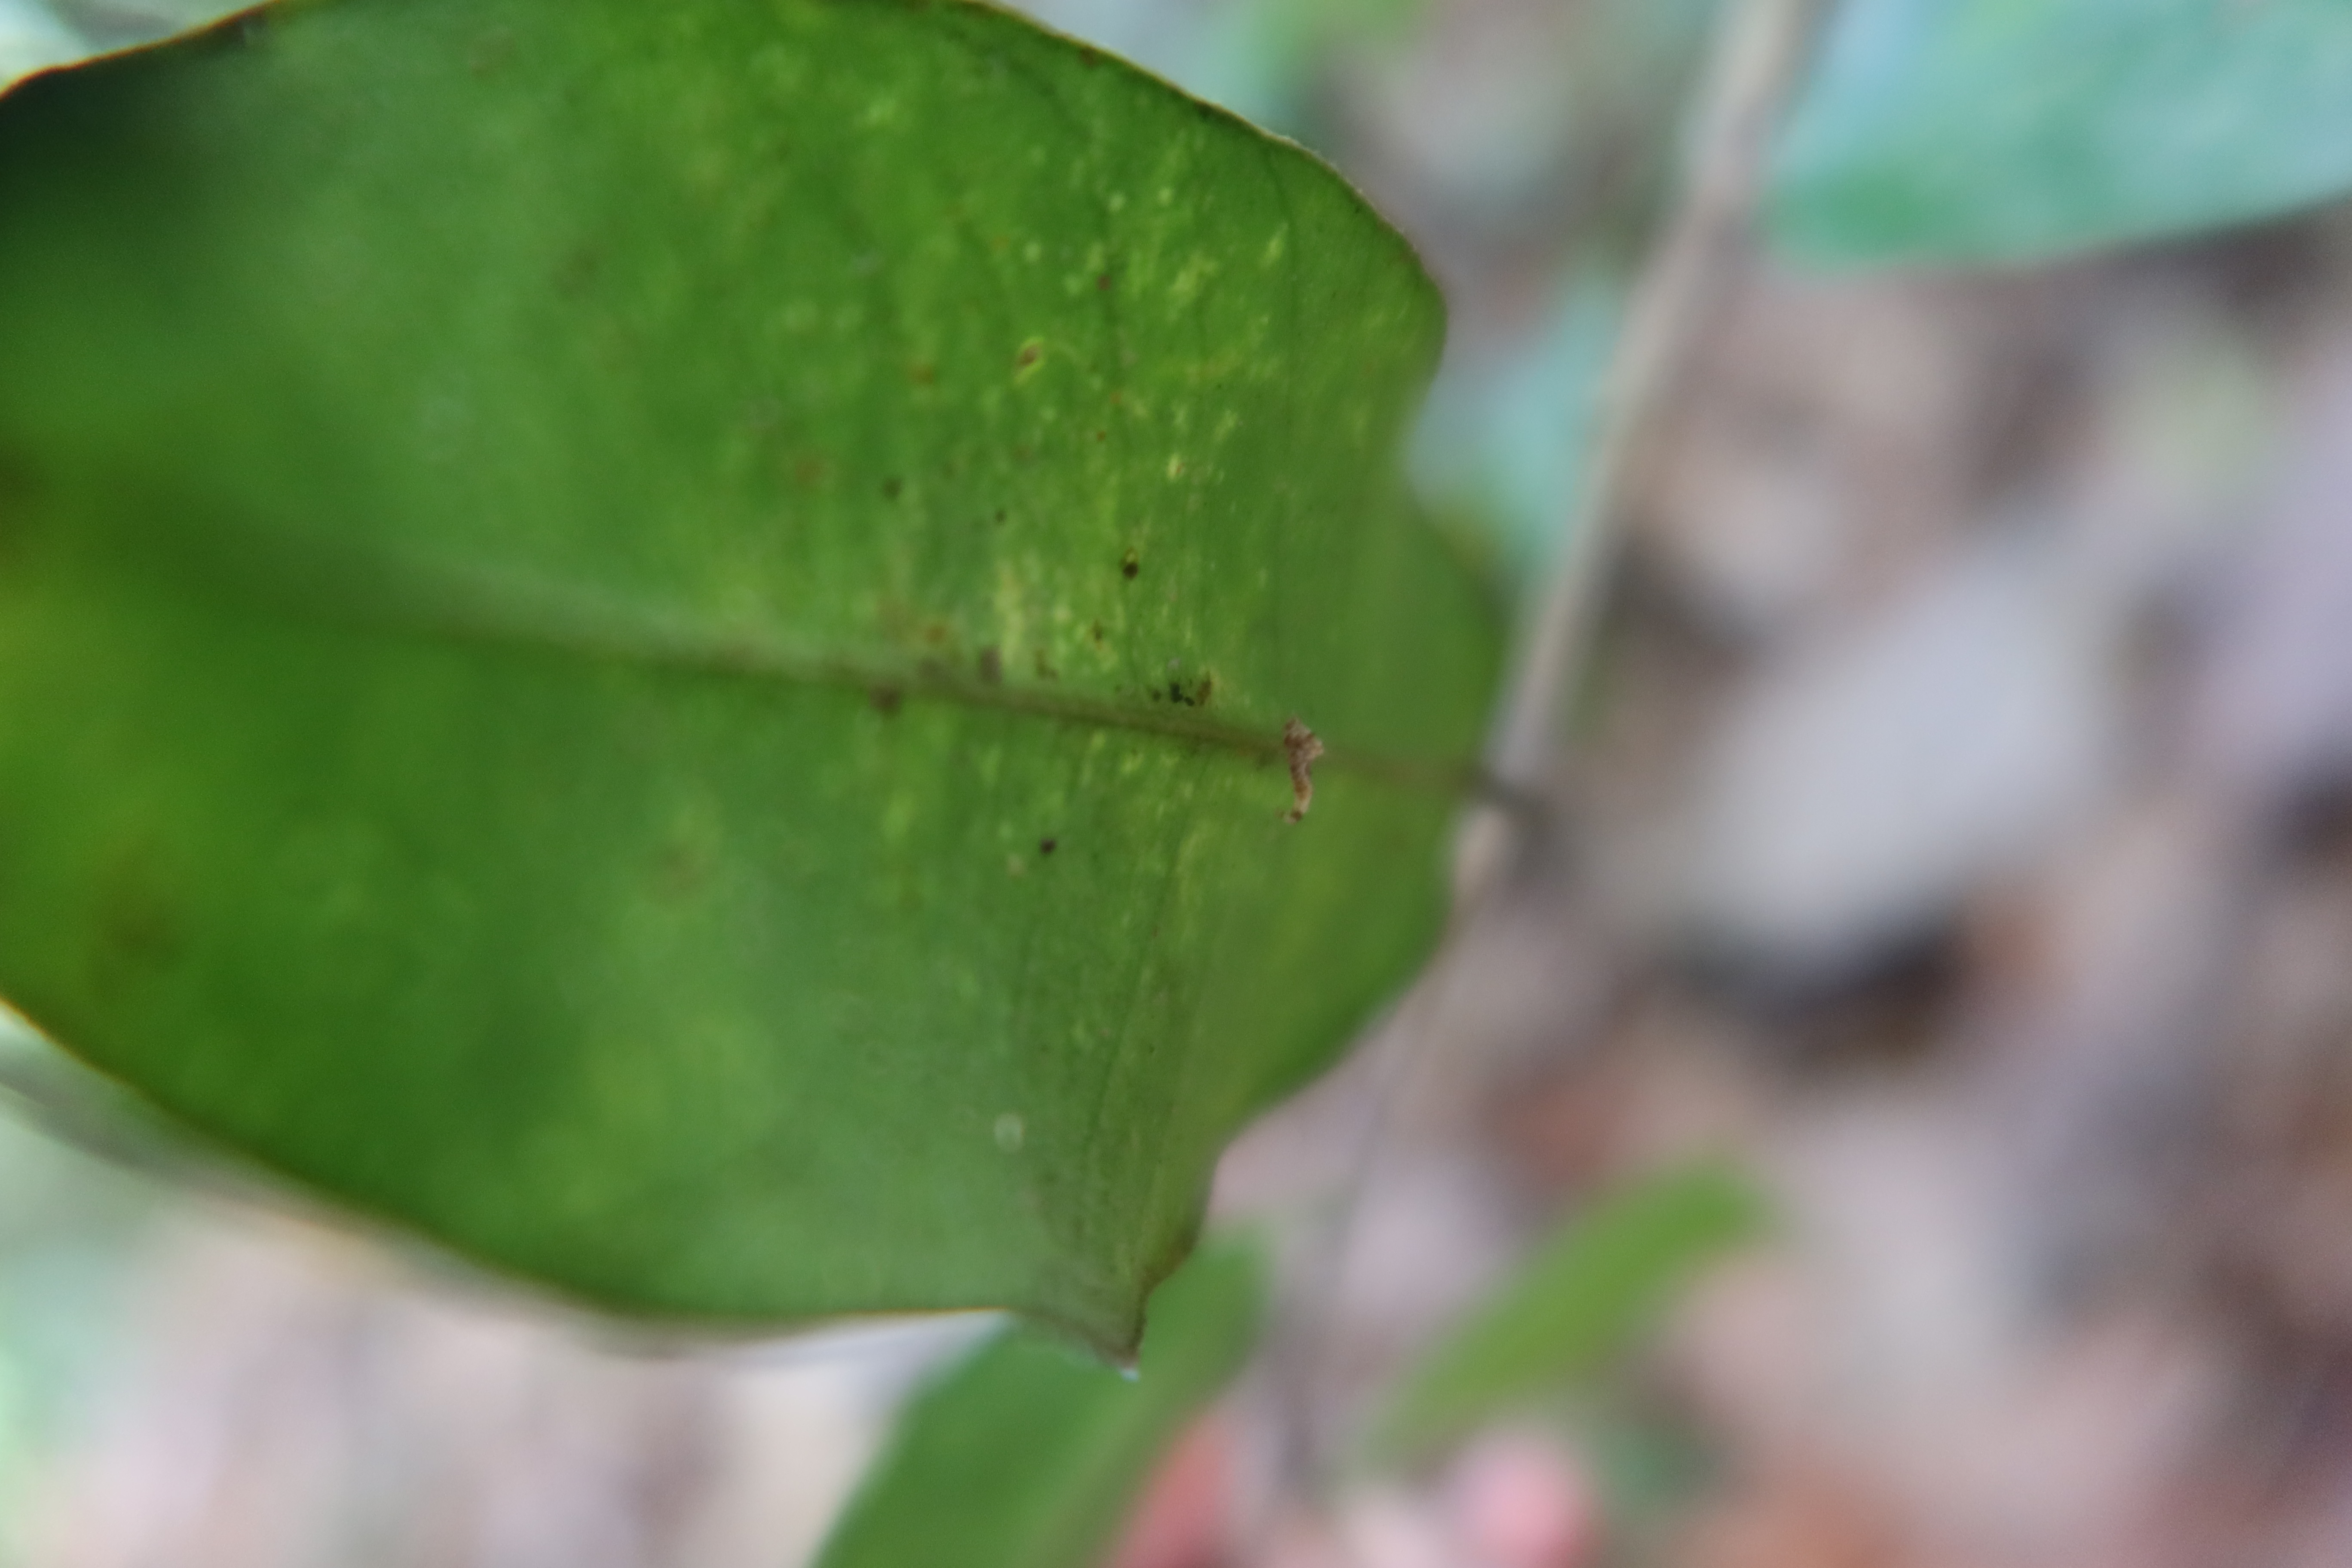
Label: Downy mildew